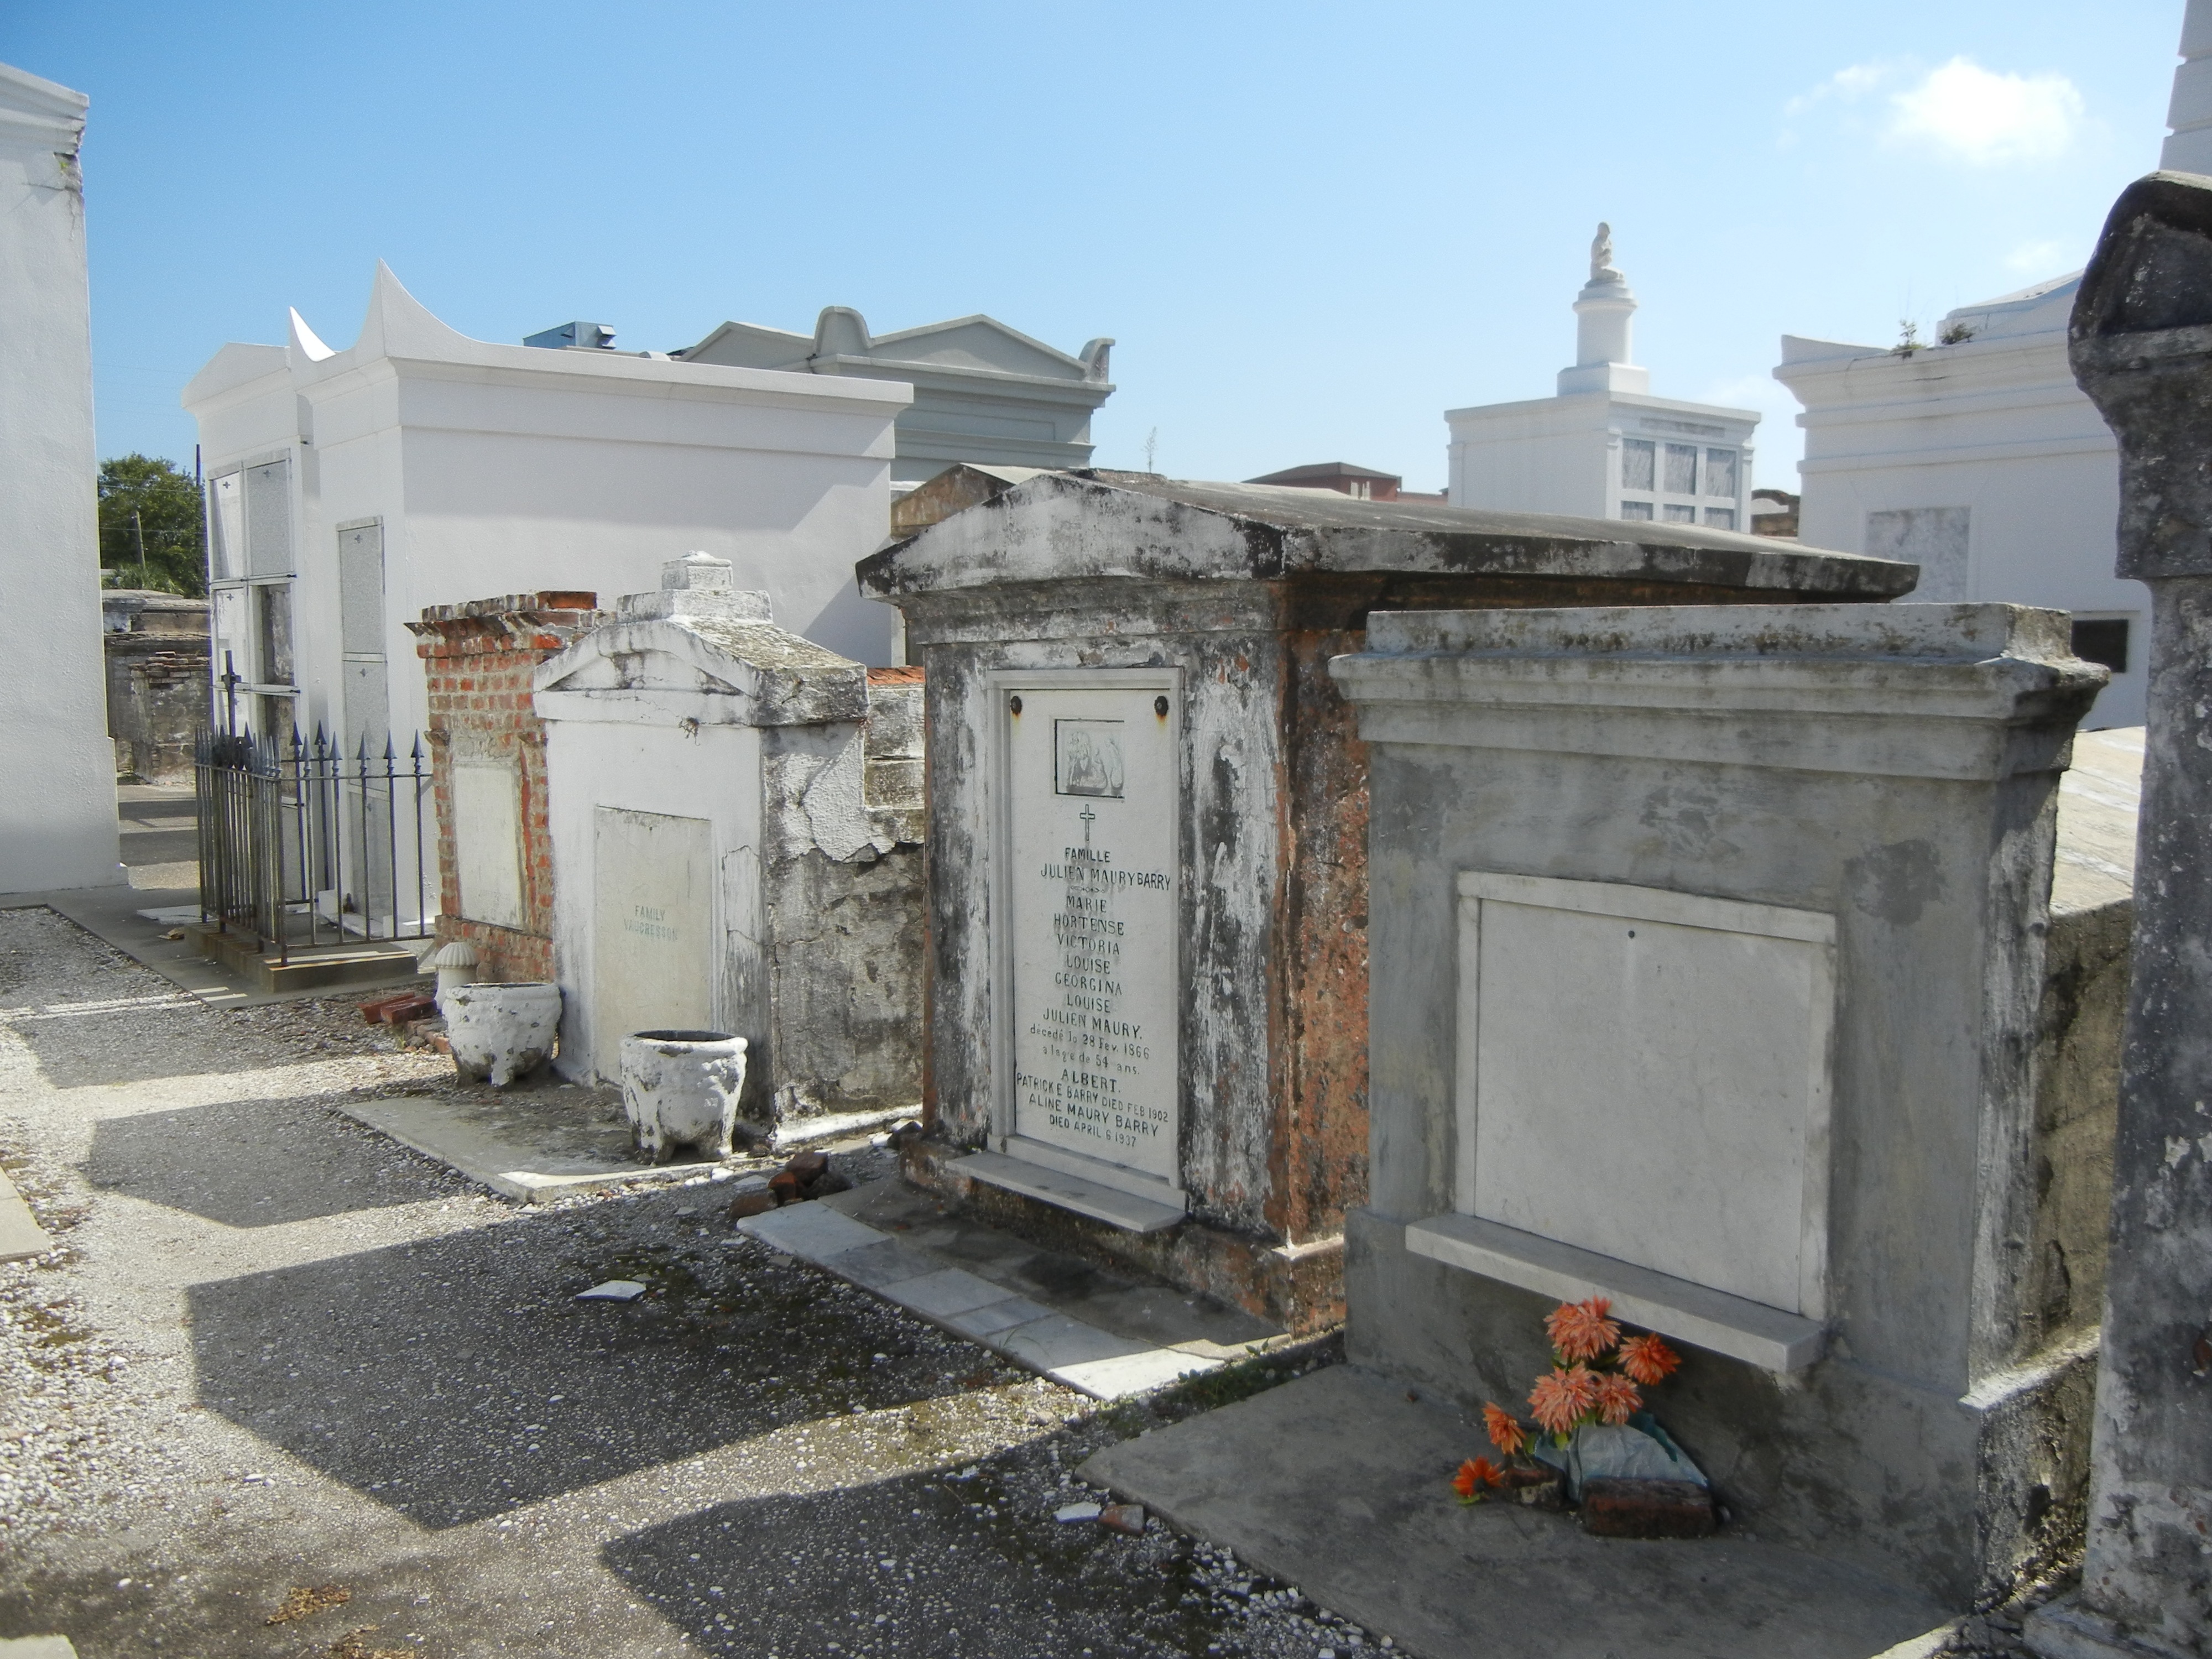
cemetery, grave, graveyard, tomb, new orleans, louisiana, ancient history